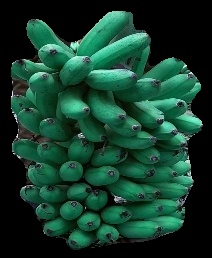
Variety: rasbale
Grade: grade1